Delfzijl

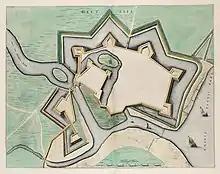
Map of the fortifications of Delfzijl from the "Atlas Van Loon" (1649)

Delfzijl was established at the location where three sluices were connected. In 1317, a sluice was built in the Delf, a canal which is now part of the Damsterdiep. Delfzijl has been the main sea port of Groningen since medieval times.